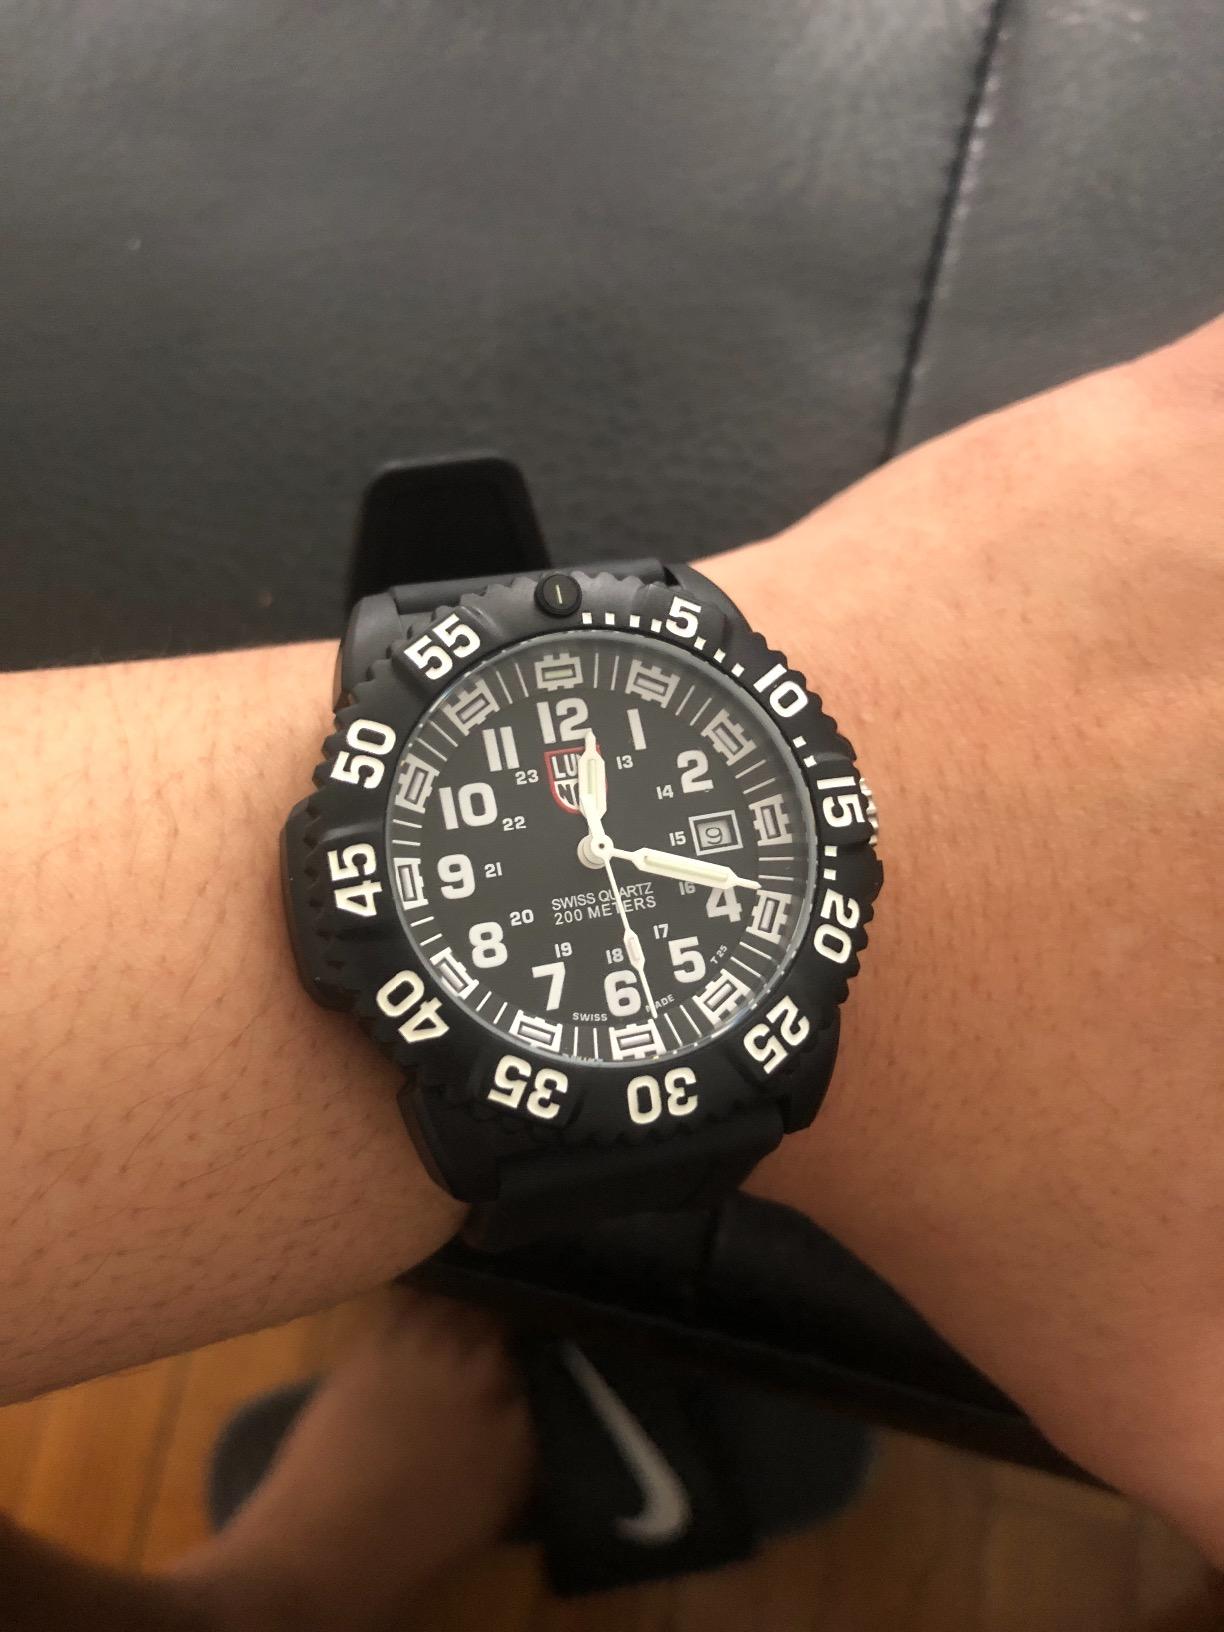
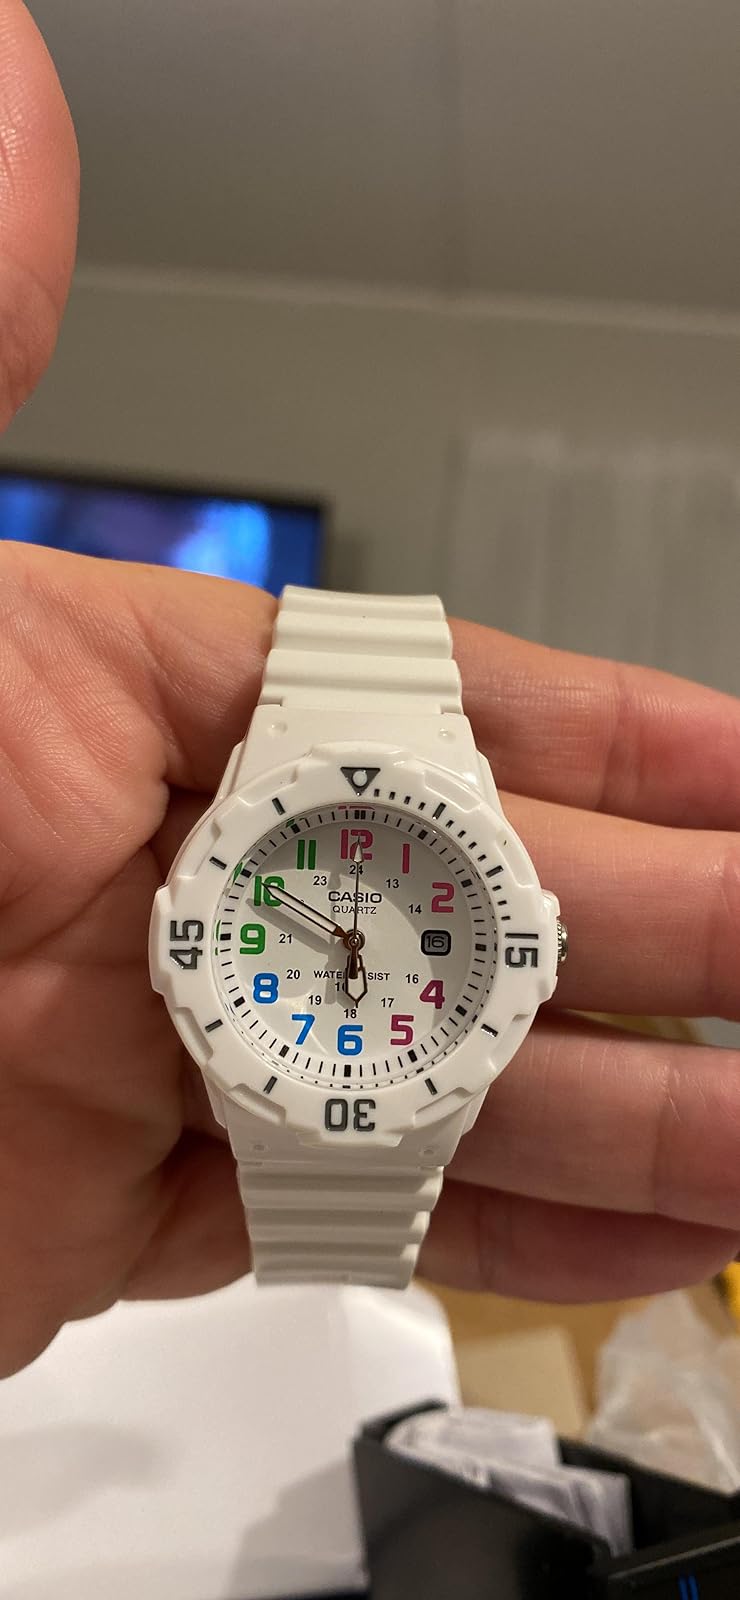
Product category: accessories_watch
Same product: no